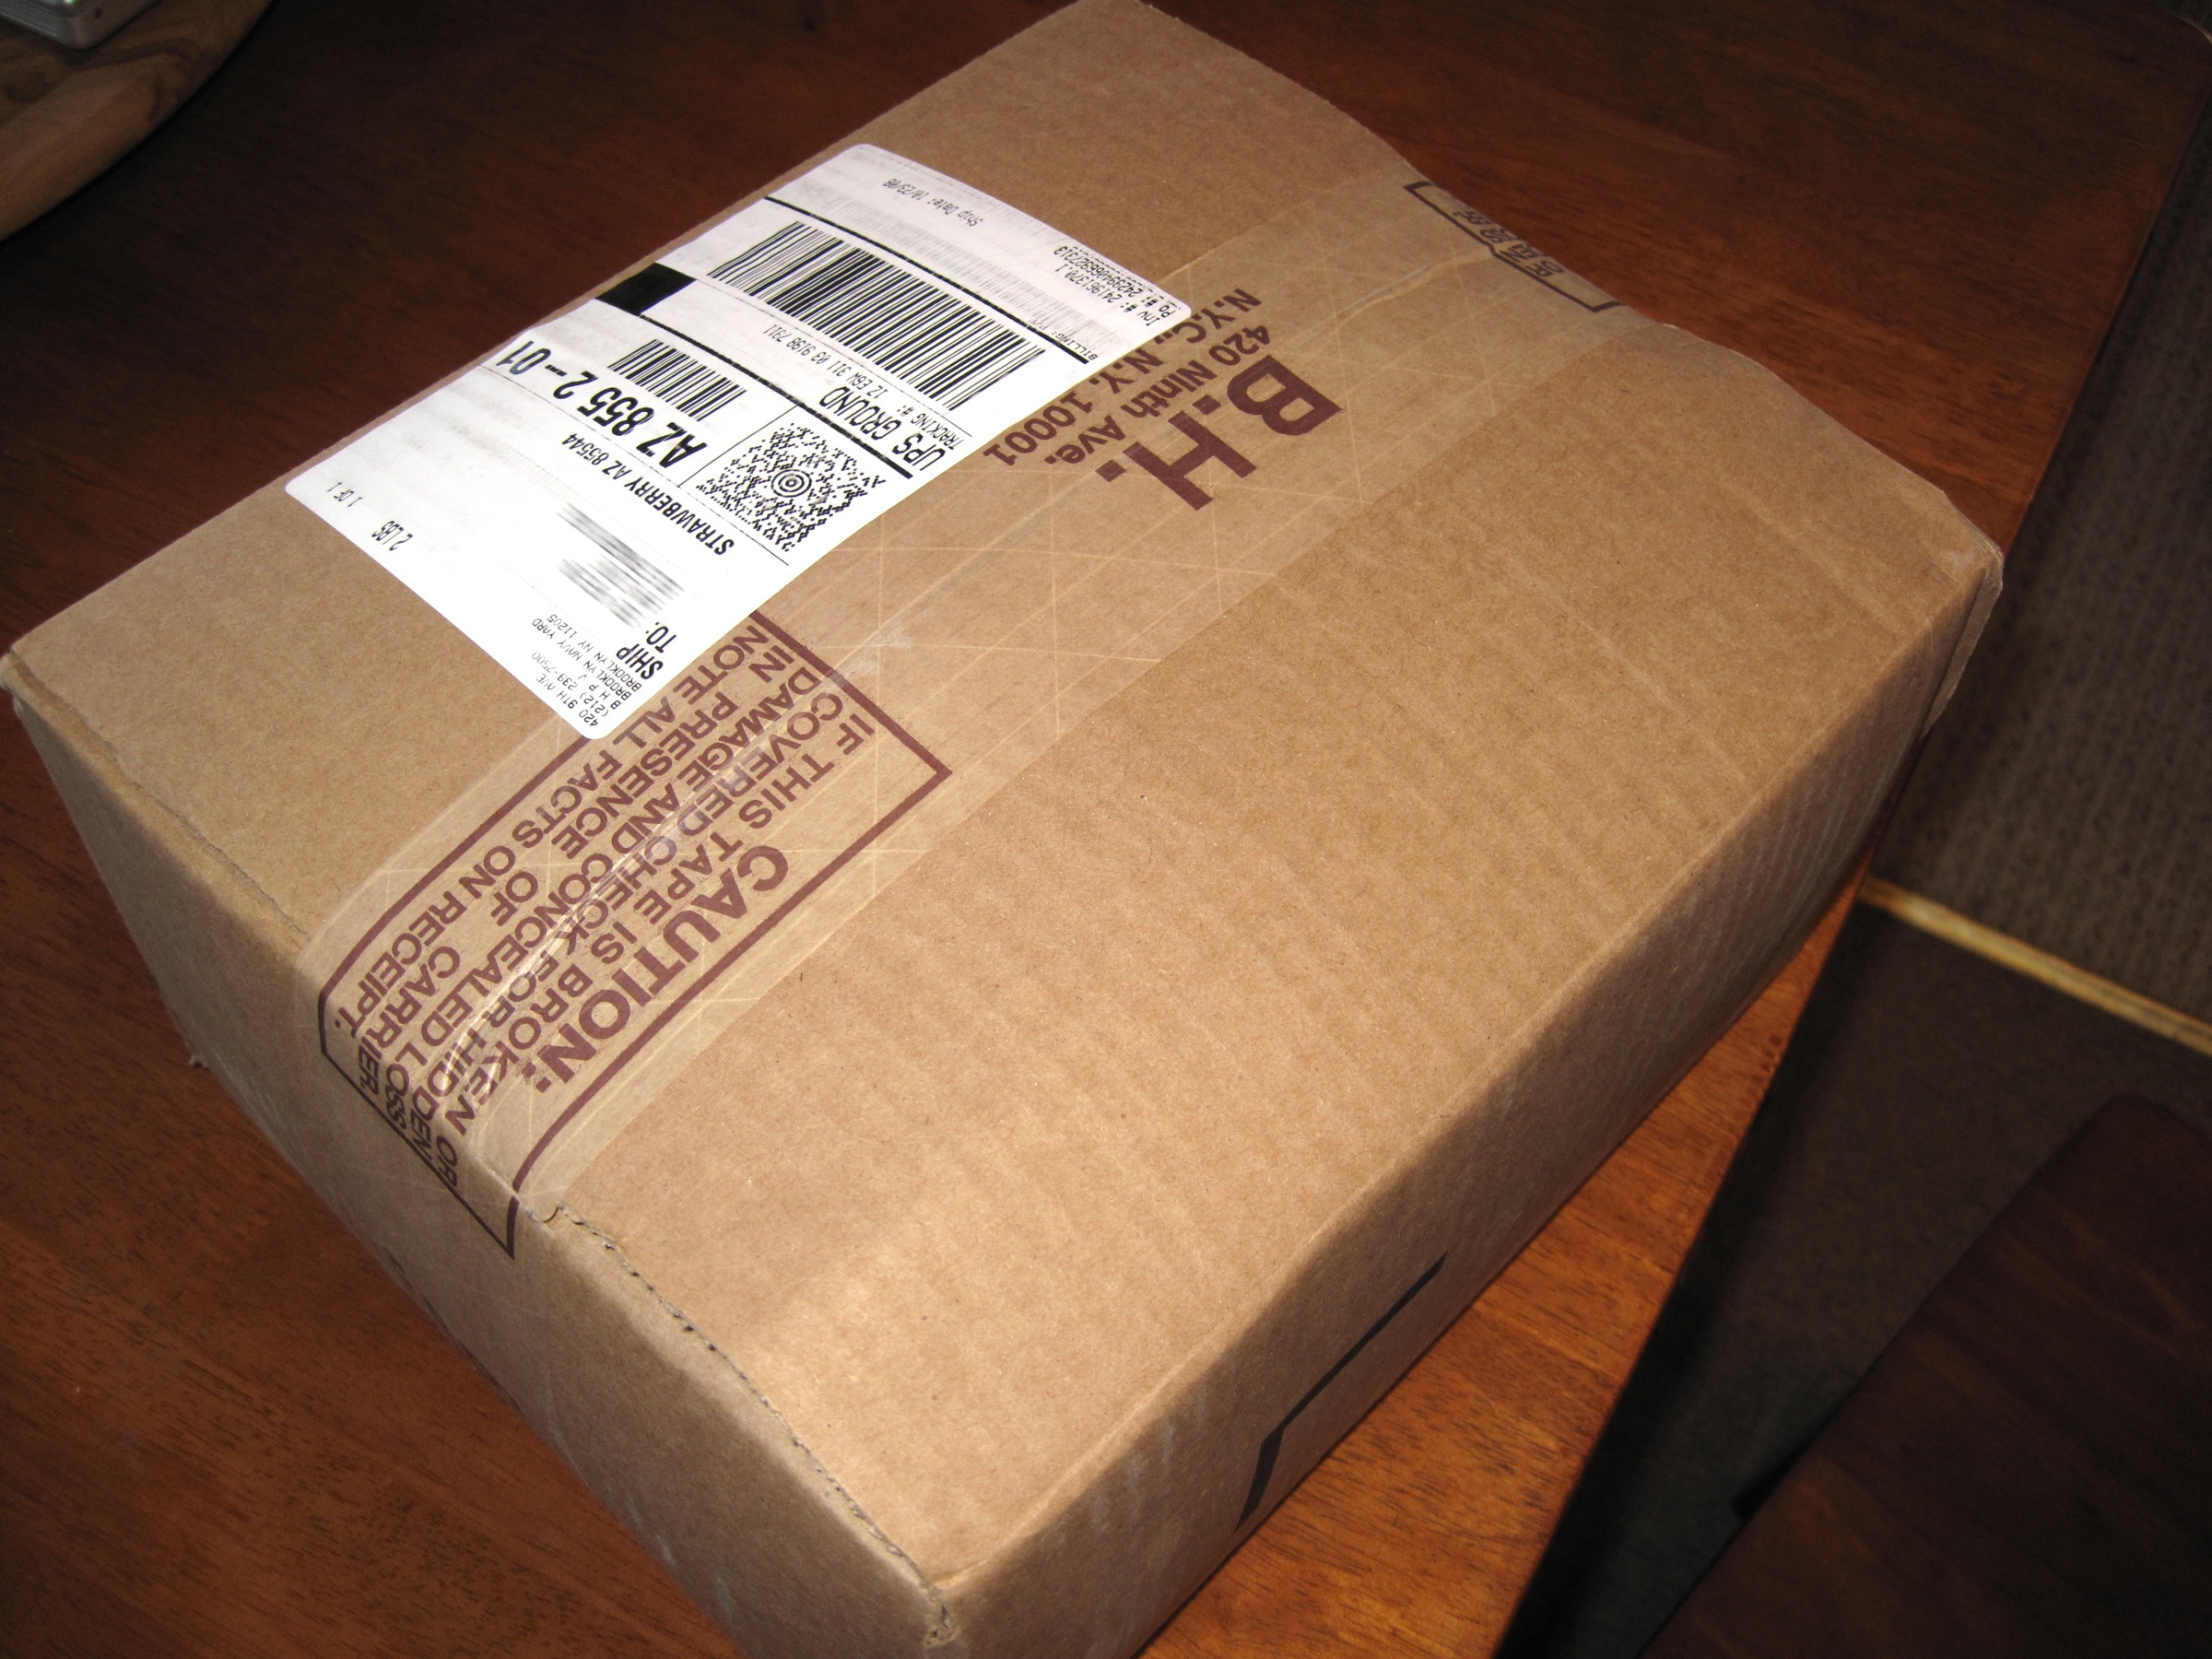
wood, camera, furniture, material, unboxing